Murray Hill, Manhattan

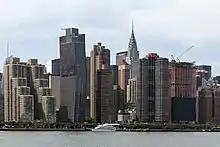
View of Murray Hill and Midtown Manhattan from the East River

For much of the 20th century, Murray Hill was a quiet and rather formal place, with many wealthy older residents. In 1905, Franklin and Eleanor Roosevelt lived close by Franklin's mother Sara Roosevelt in the Murray Hill neighborhood.